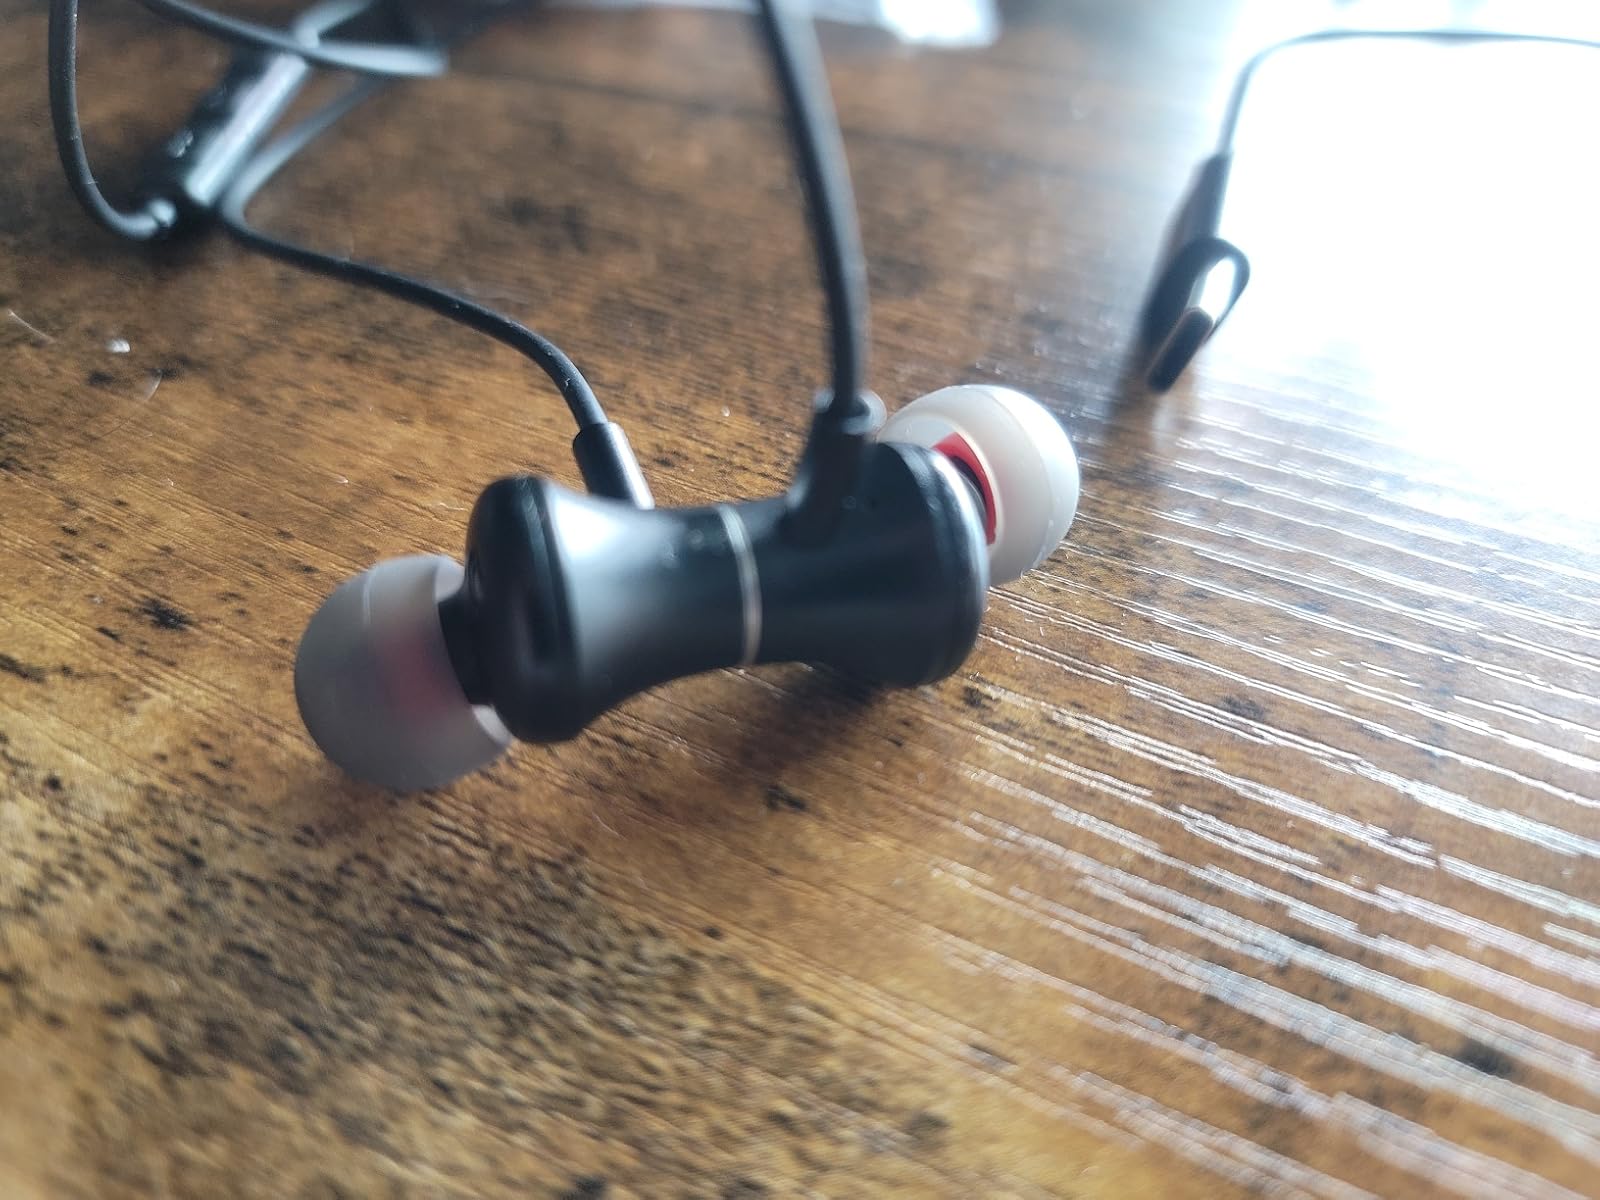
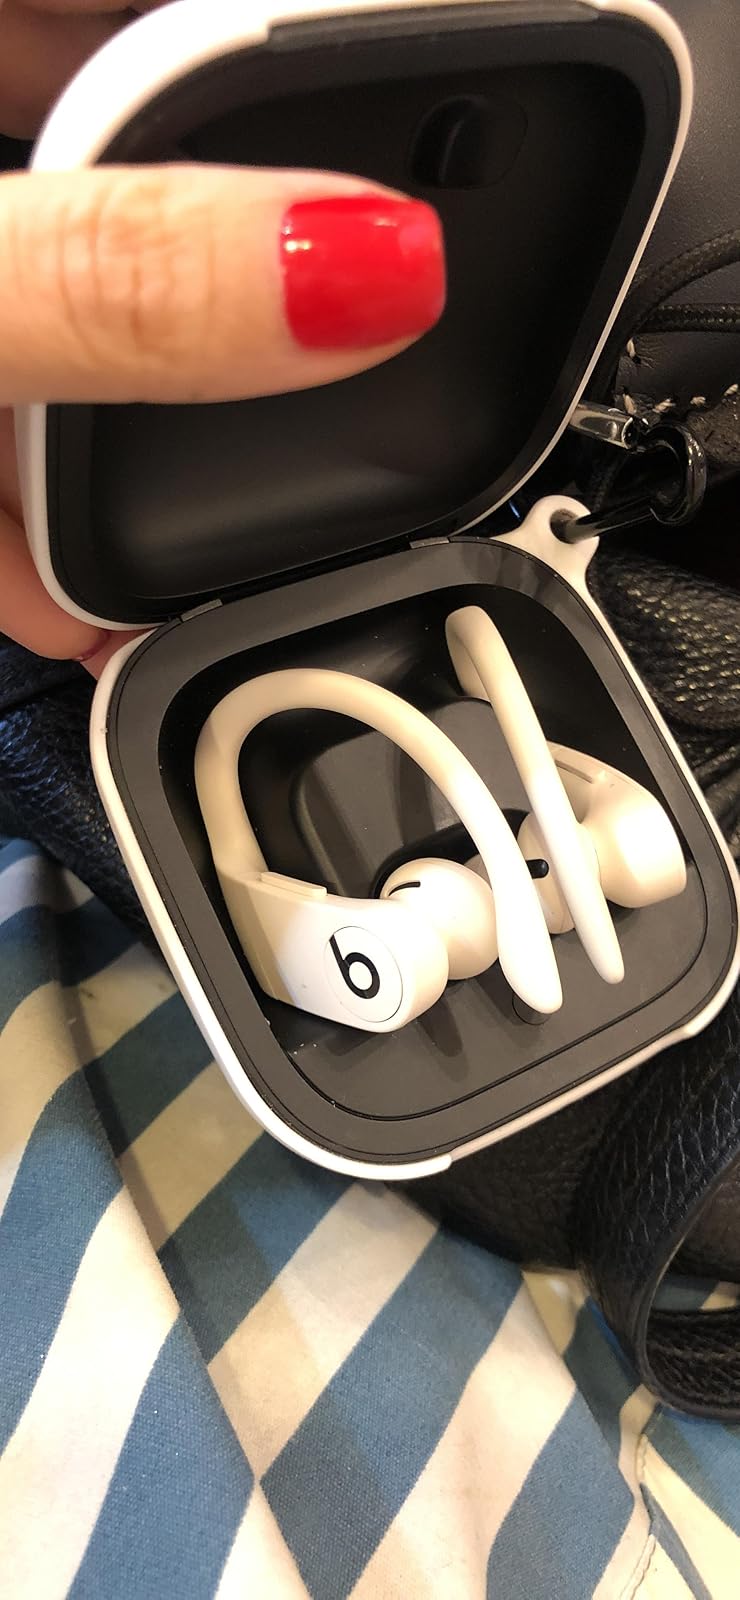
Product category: earbuds
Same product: no